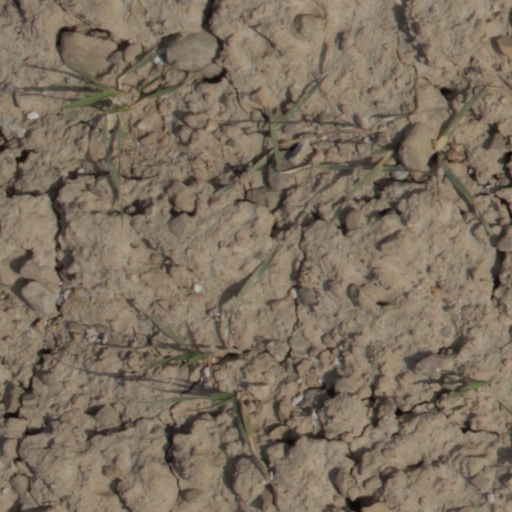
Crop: wheat